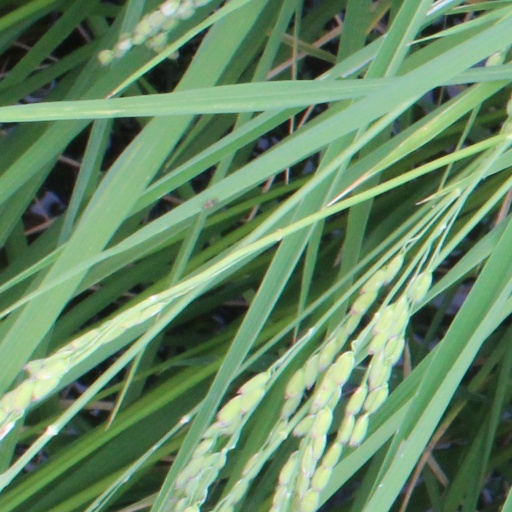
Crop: rice